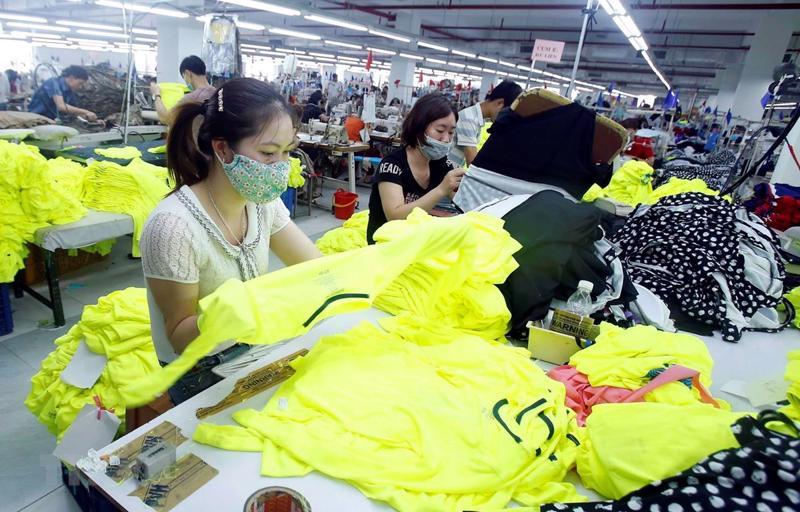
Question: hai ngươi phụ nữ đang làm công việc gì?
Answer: may quần áo